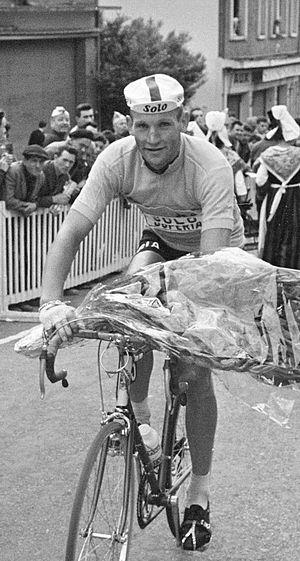
Edward Sels, surnommé Ward Sels, est un coureur cycliste belge, né le 27 août 1941 à Vorselaar.